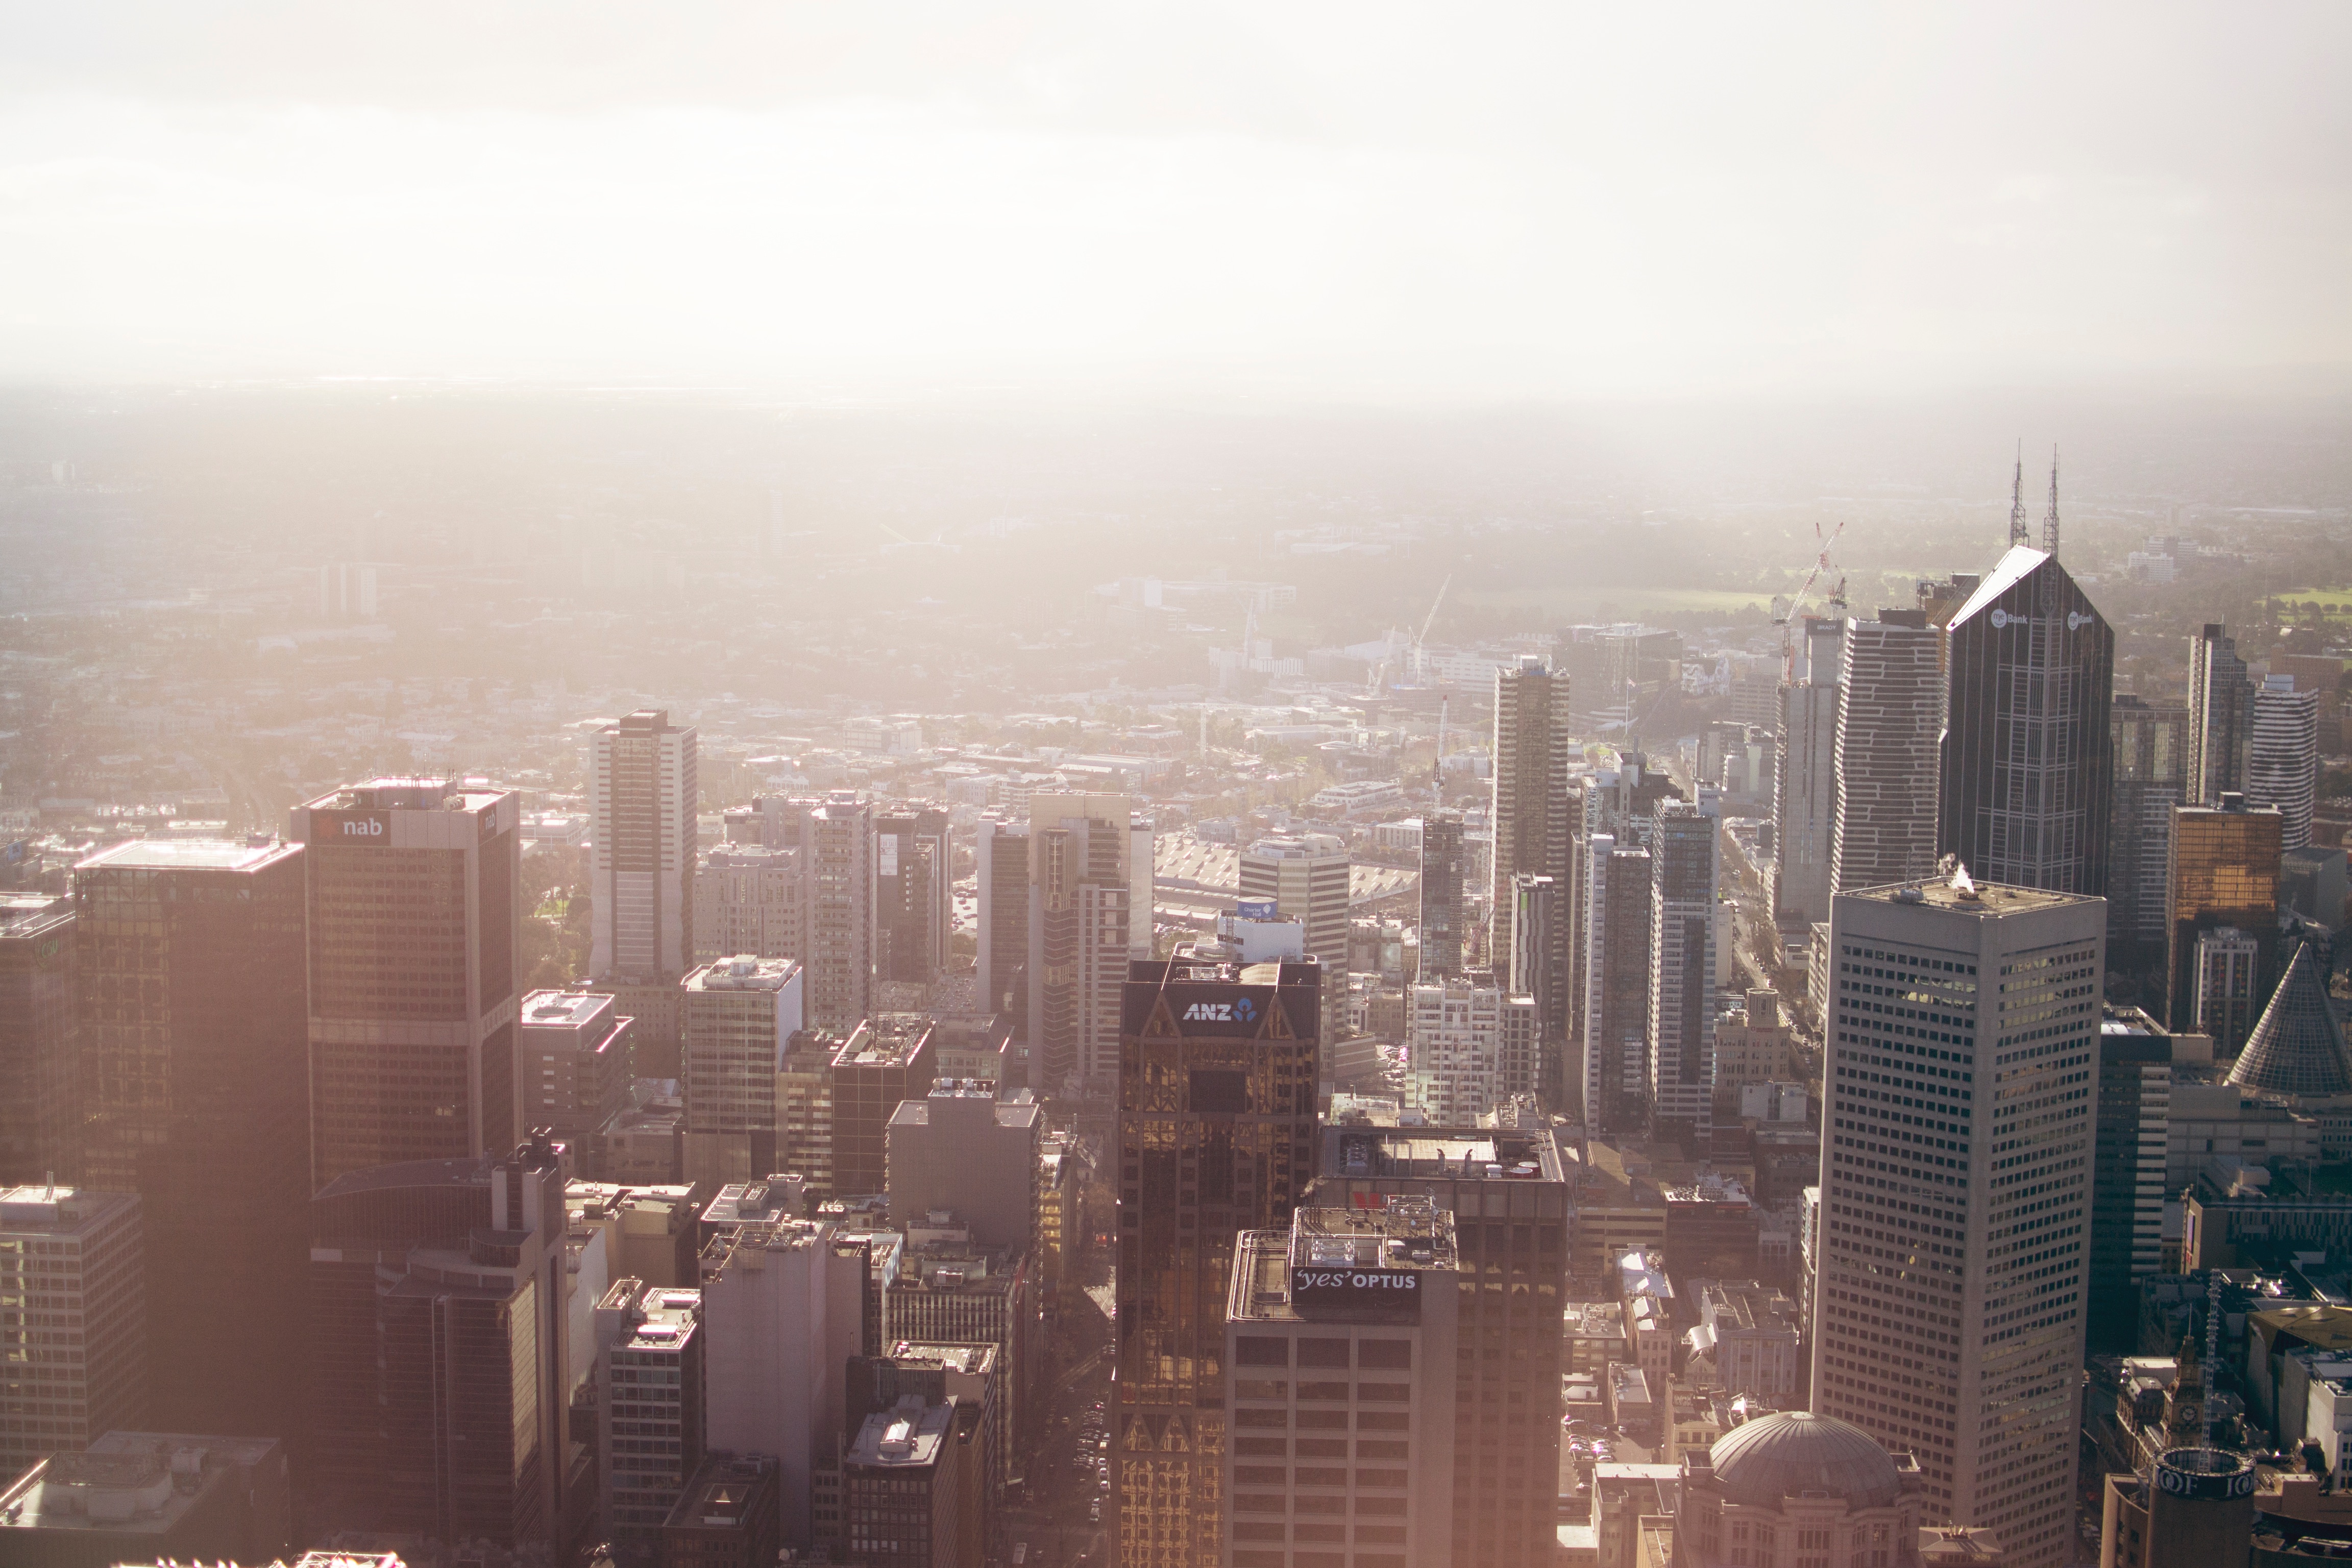
horizon, skyline, morning, city, skyscraper, cityscape, downtown, dusk, evening, weather, haze, tower block, metropolis, urban area, geographical feature, atmospheric phenomenon, human settlement, atmosphere of earth, metropolitan area